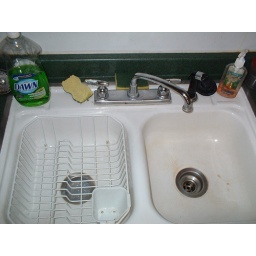
a rare anomaly at the shop in the office - all the dishes done and the sink clean!